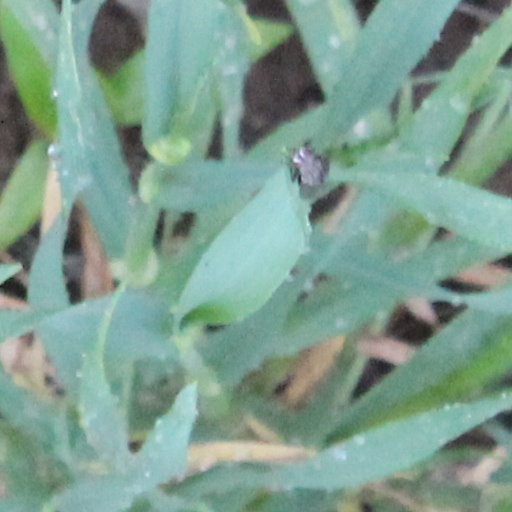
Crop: wheat